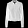
Label: Coat